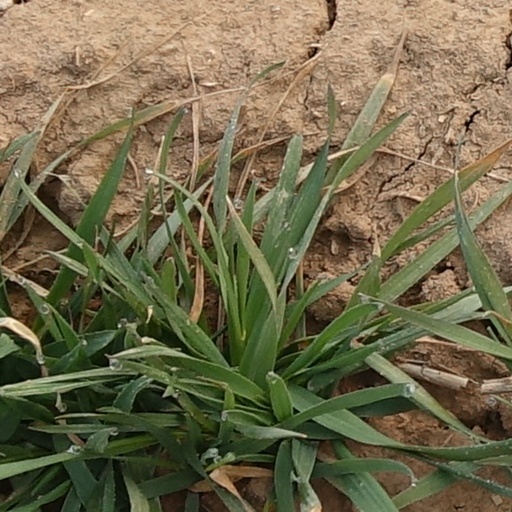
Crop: wheat